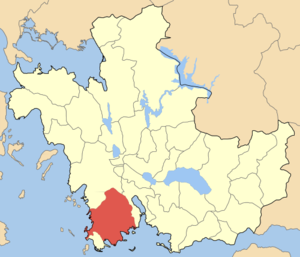
Œniadæ ou Oiniadai est un port maritime de la Grèce antique, en Étolie-Acarnanie, à l'ouest du village actuel de Katochi, juste au nord d'un méandre du tumultueux fleuve Achéloos, près de son embouchure.